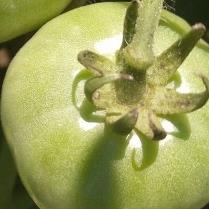
Crop: Tomato
Condition: healthy-fruit